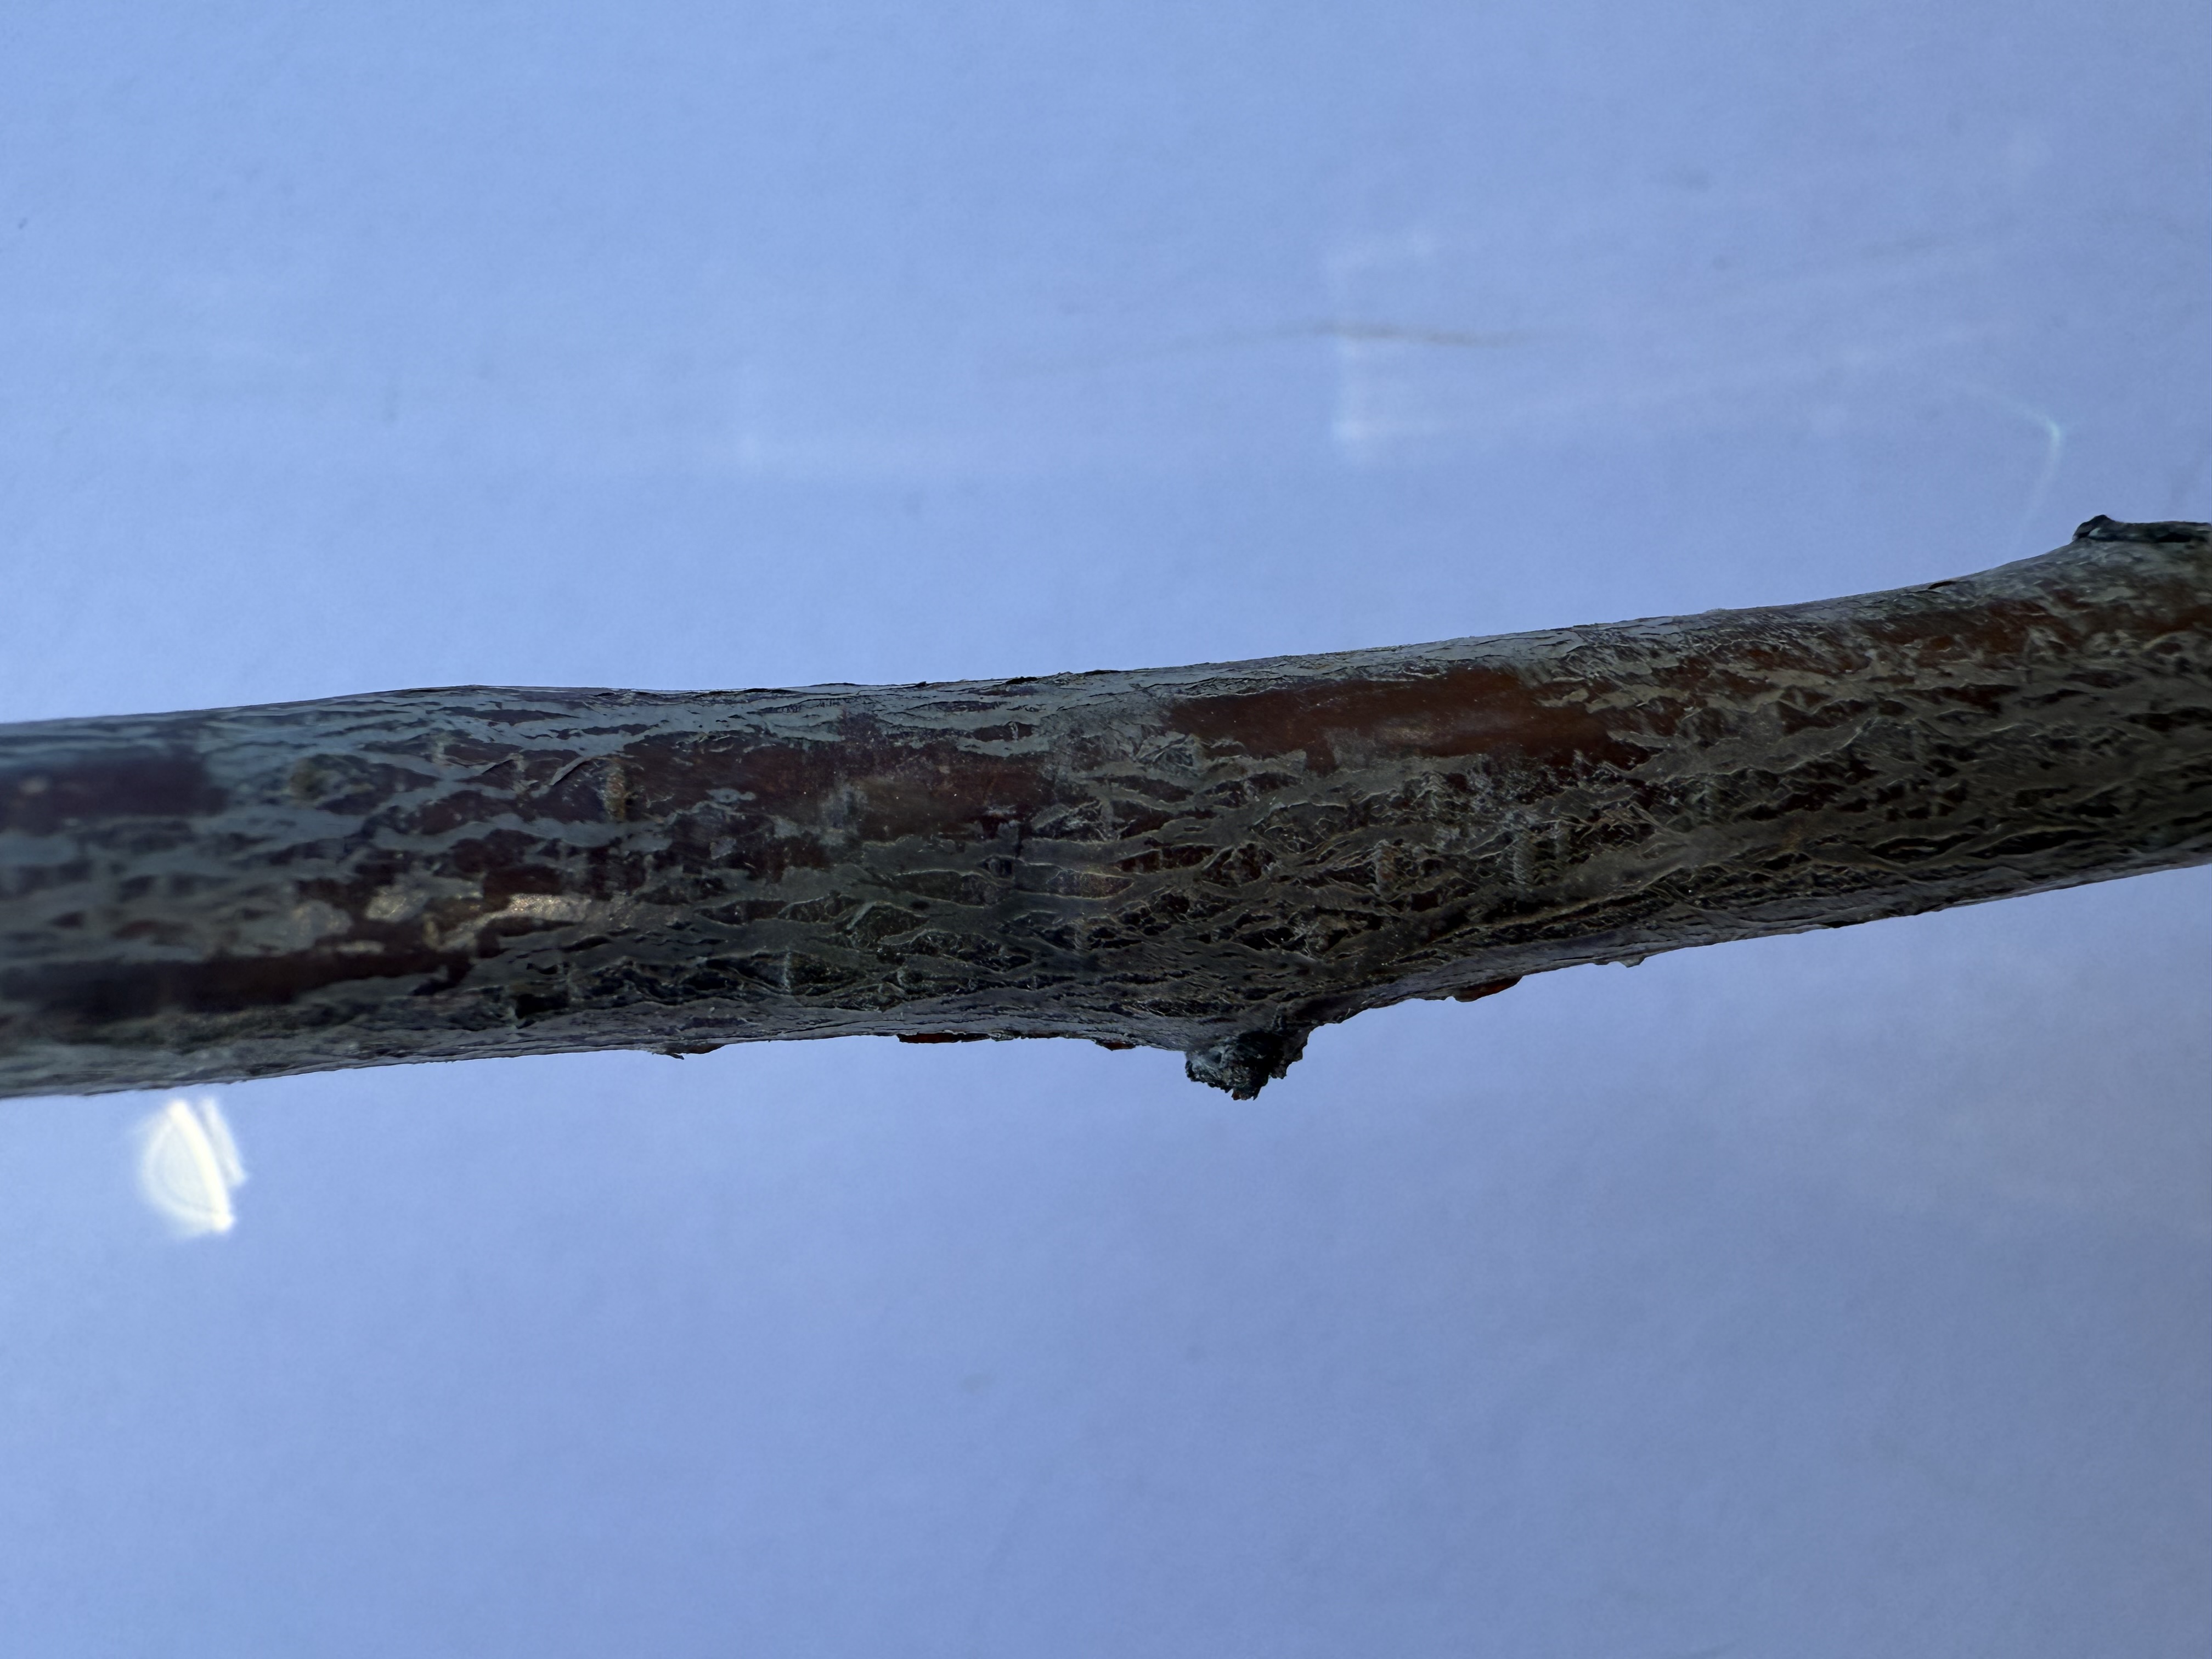
Variety: Angeleno Plum